Siliva Havili

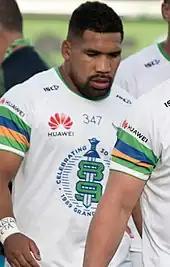
Havili warming up for Canberra in 2019

With first-choice hooker Josh Hodgson injured for much of season 2018, Havili produced the best season of his career to date, playing 24 games and earning himself a two-year contract extension.